List of Ivor Novello Award winners and nominees (1970s–1980s)

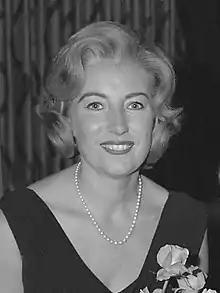
Outstanding Services to British Music recipient Vera Lynn

The 20th Ivor Novello Awards took place at the Dorchester Hotel, London and were broadcast on BBC Radio 2 on May 22, 1975. The awards were introduced by Len Jackson.